Mundelstrup

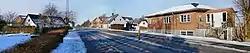
Mundelstrup seen to the north on Gl. Viborgvej

Mundelstrup is a village in east Jutland, Denmark, with a population of 423 (1 January 2025). It's located approximately 13 kilometres (8.1 mi) from central Aarhus.